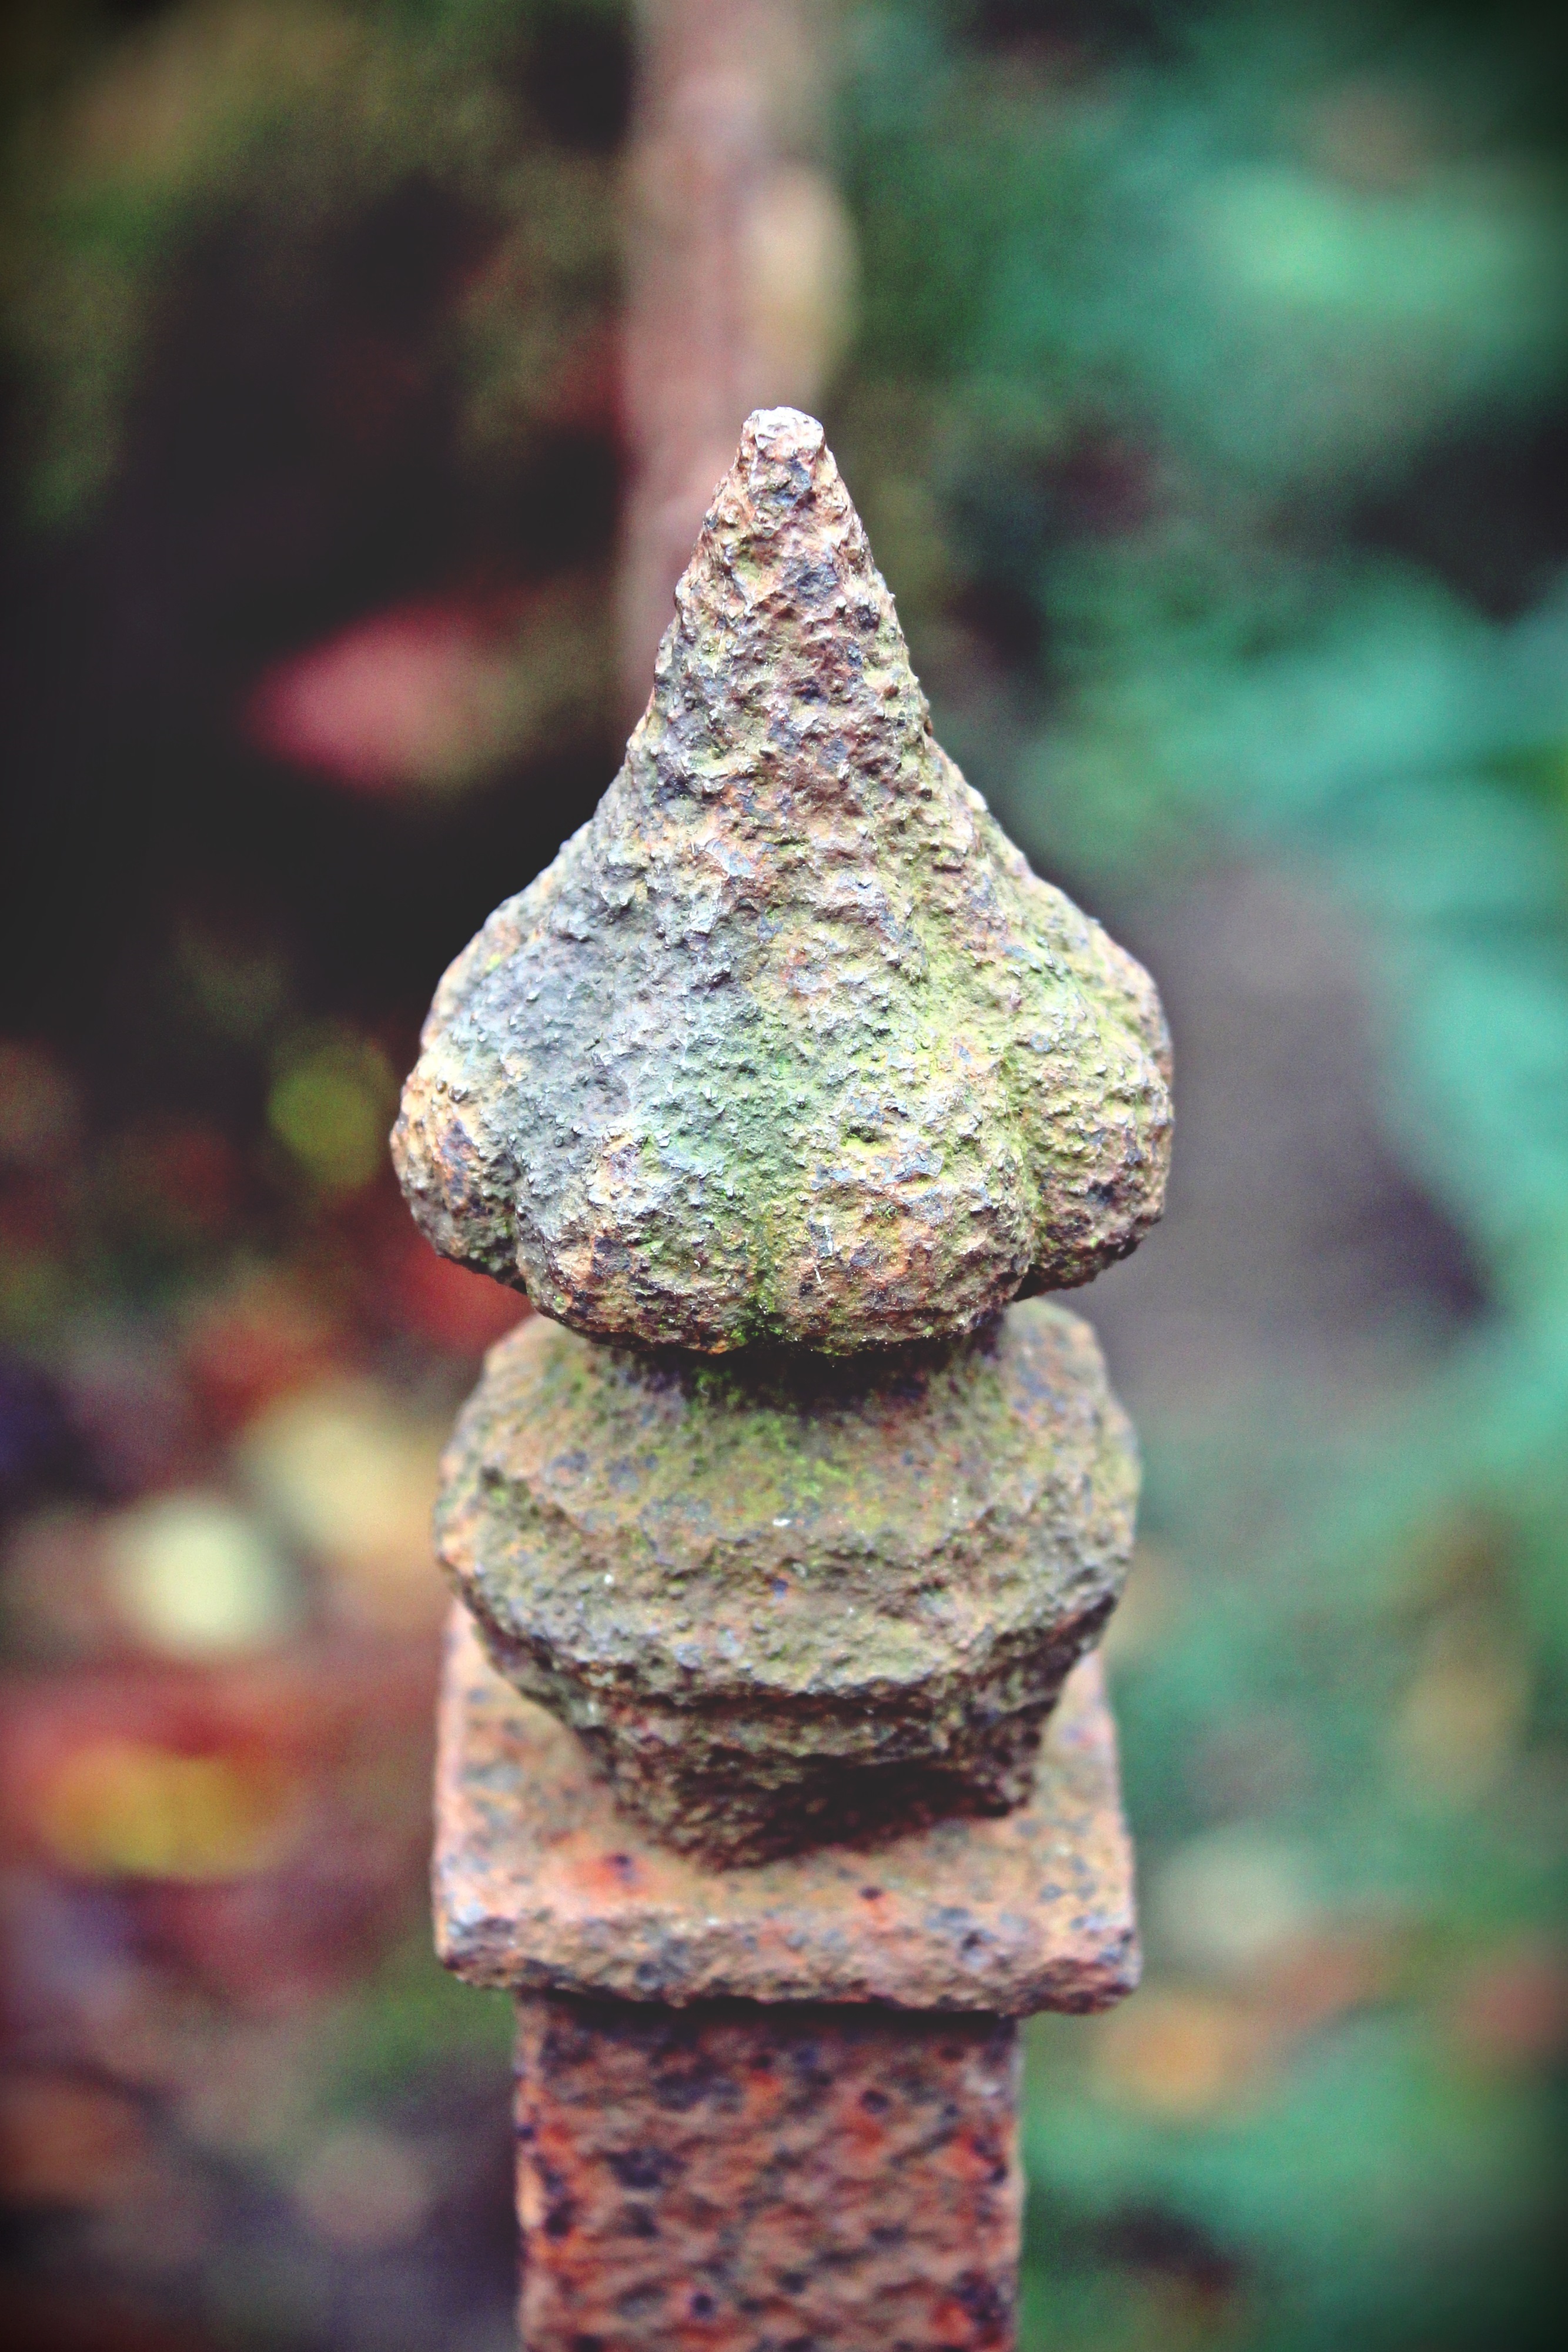
tree, branch, fence, plant, leaf, flower, old, monument, statue, green, metal, garden, close, christmas tree, close up, sculpture, art, temple, rusty, rusted, barrier, iron, carving, limit, stainless, macro photography, garden fence, demarcation